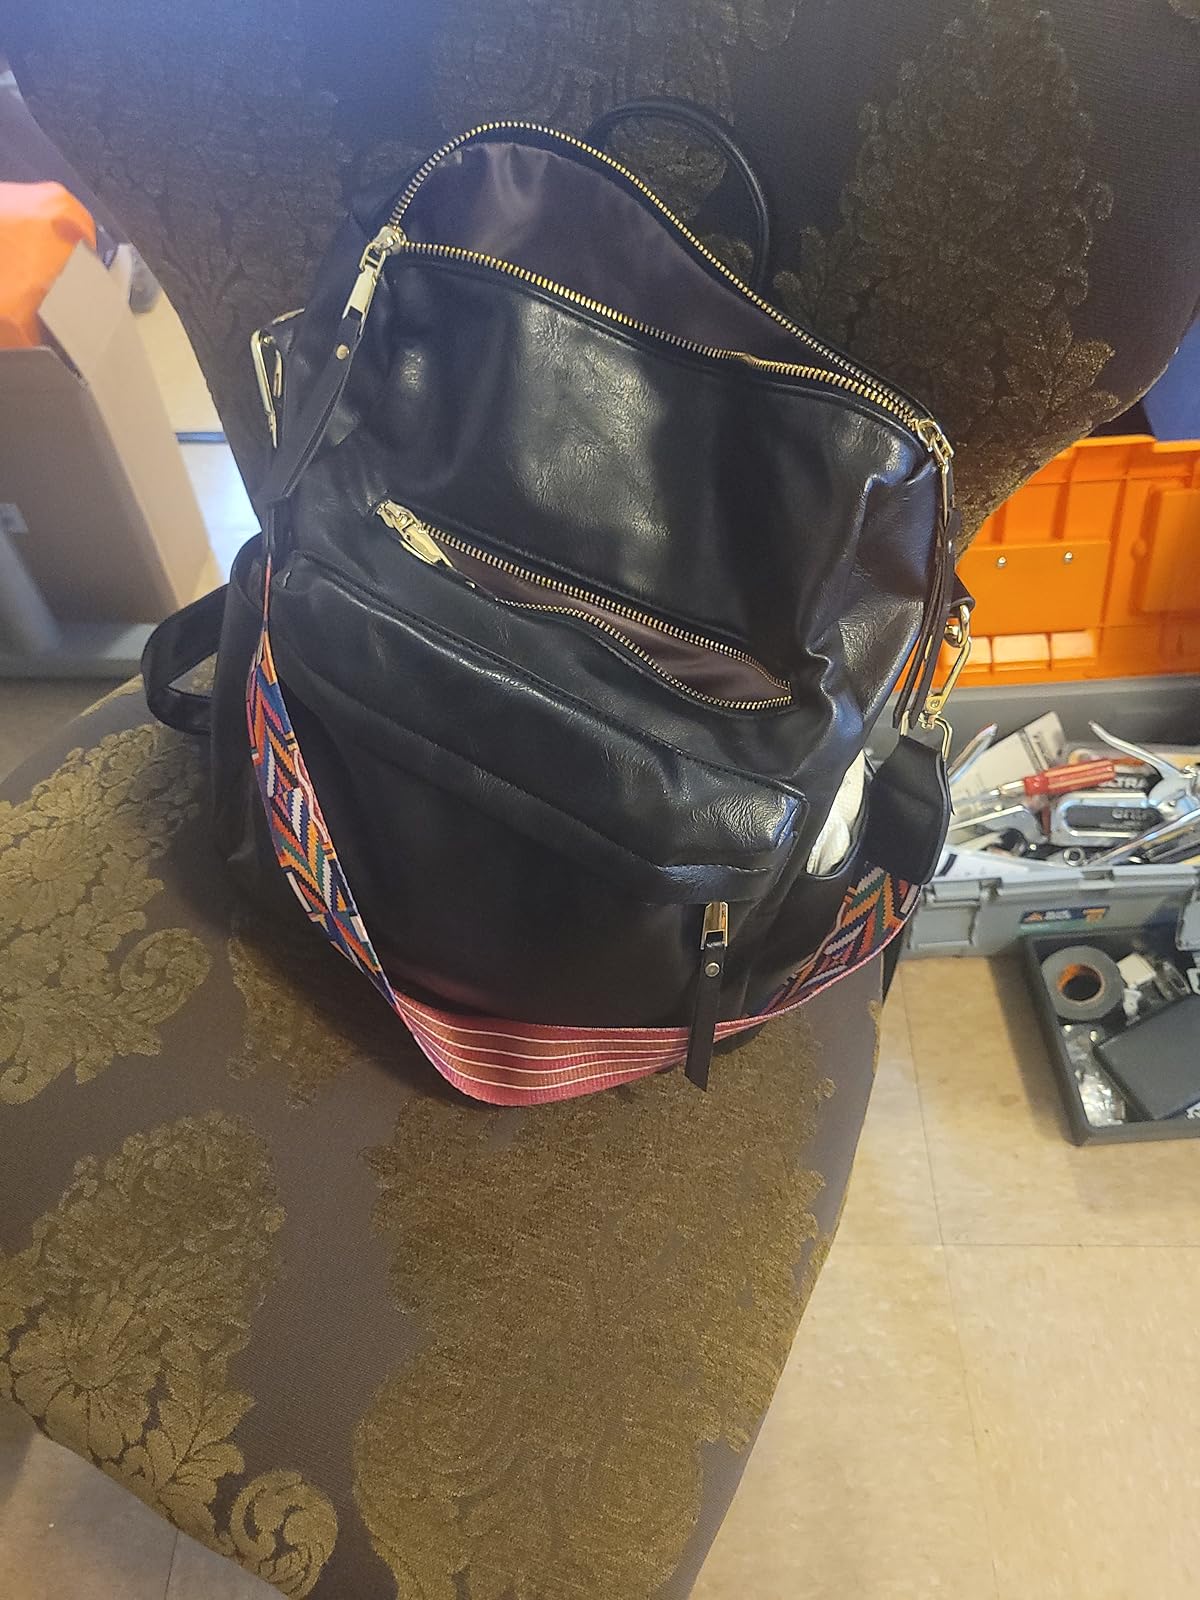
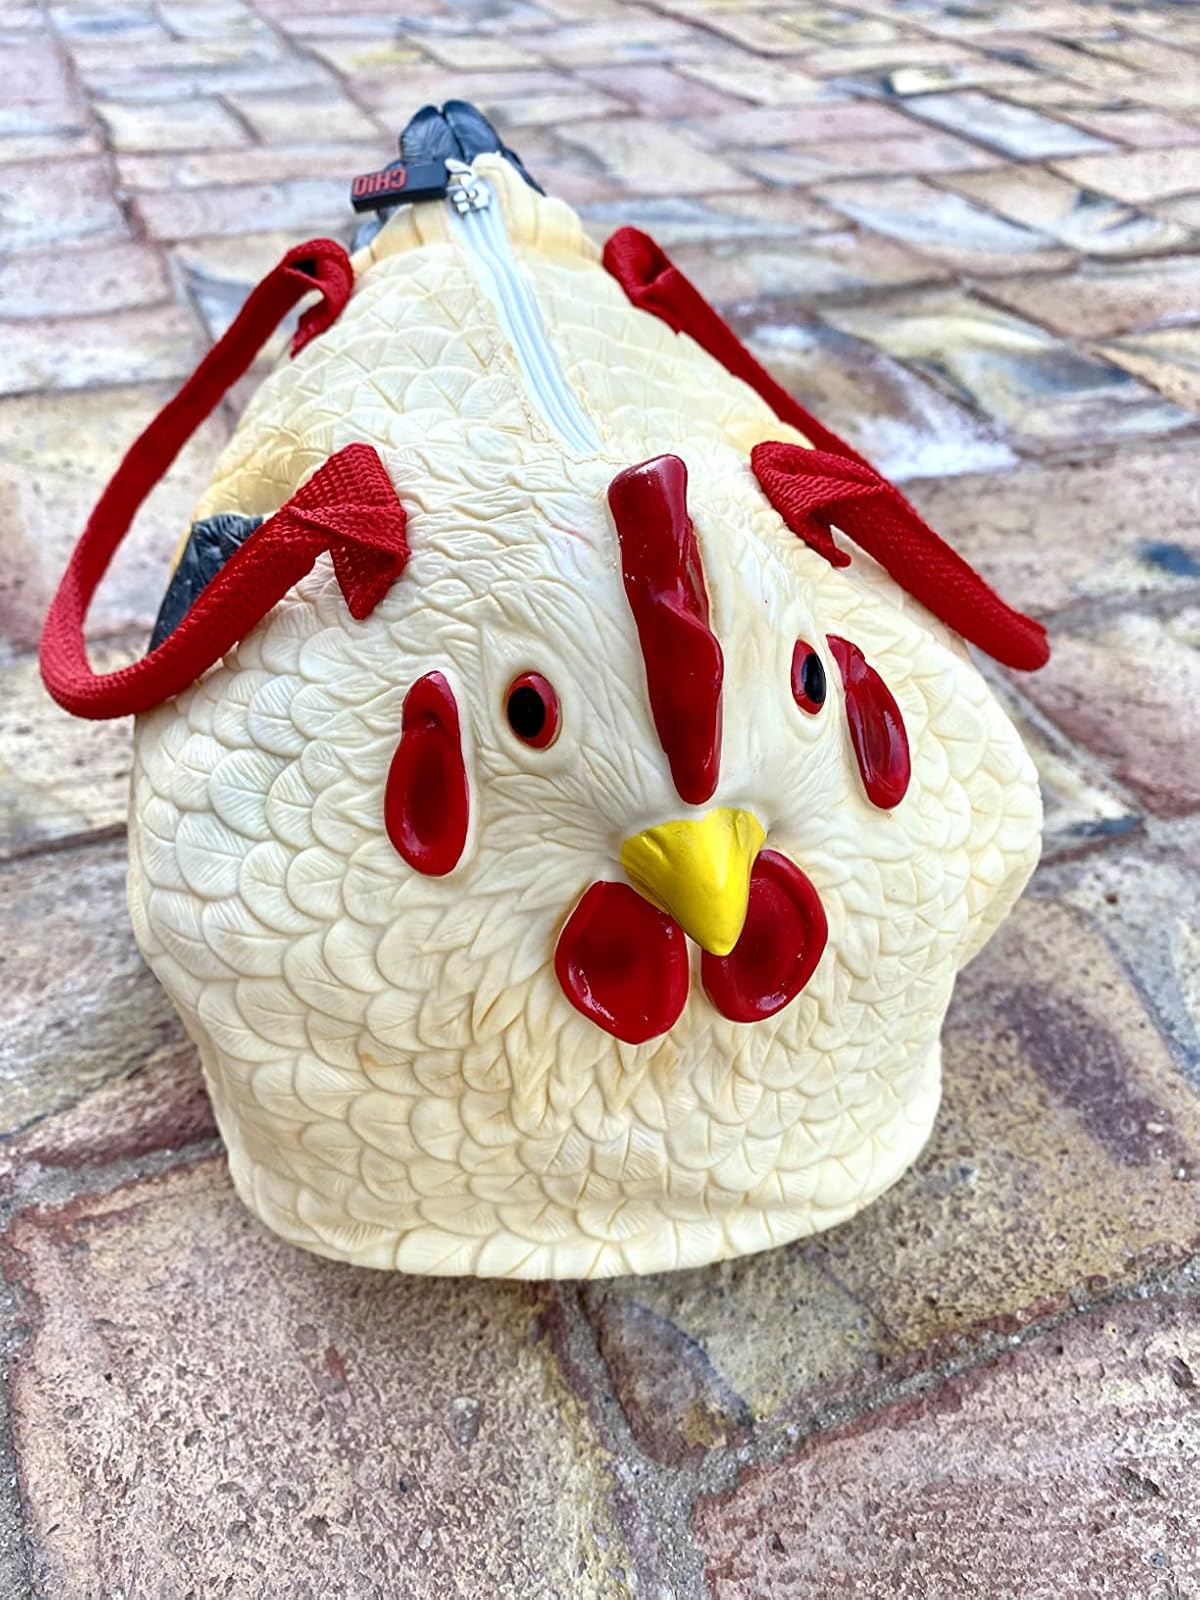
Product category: accessories_handbag
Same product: no